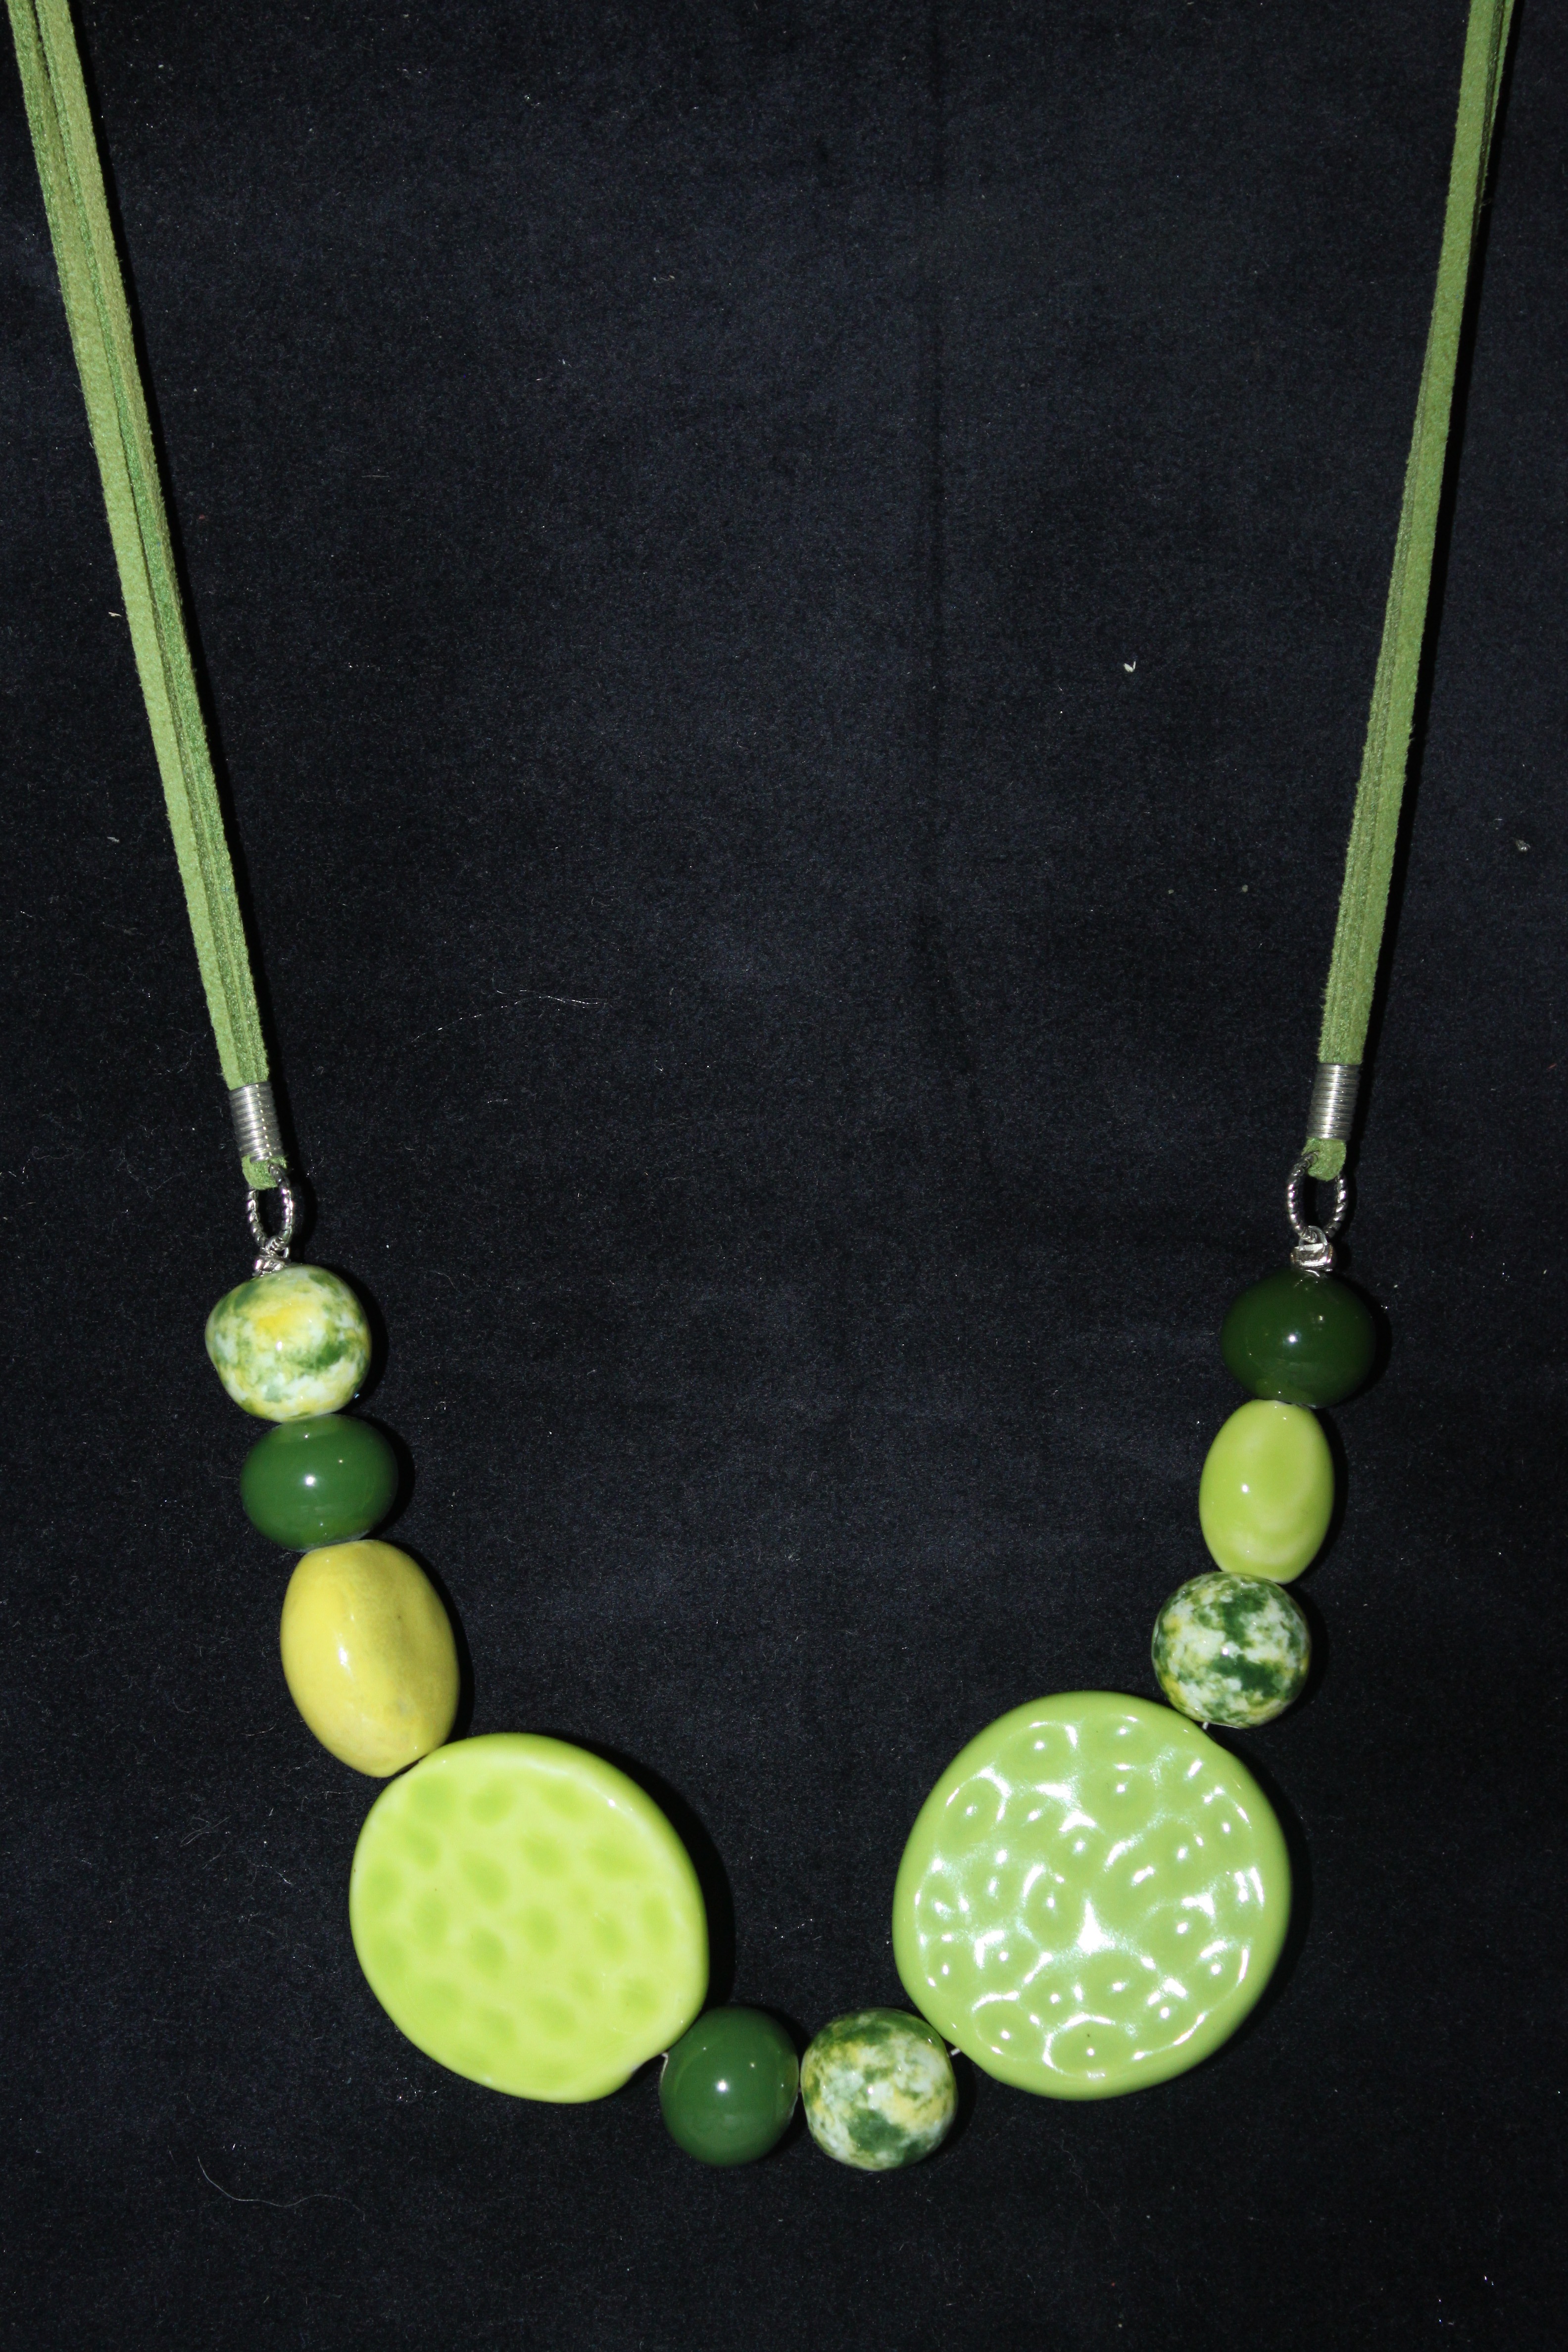
girl, woman, female, young, green, ceramic, colorful, lady, bead, jewelry, necklace, jewellery, art, dress, beautiful, beads, jade, gemstone, necklaces, multi colored, fashion accessory, artistically strubg beads, strings of beads